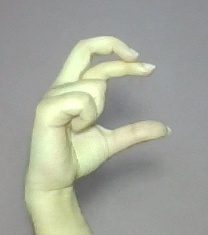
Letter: thal